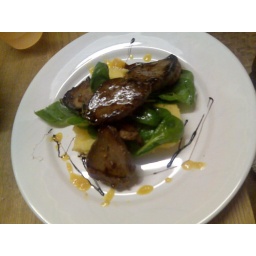
pigeon marinated in orange, honey and whisky on a bed of polenta and young leaf spinach